Santería

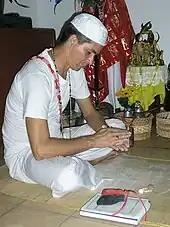
A Cuban "santero" in Havana engaging in a form of divination

Healing is important in Santería, and health problems are the most common reason why people approach a "santero" or "santera" for help. When operating as healers, practitioners are sometimes termed "curanderos", or "osainistas". Particular focuses of Santería healing include skin complaints, gastrointestinal and respiratory problems, sexually transmitted infections, and issues of female reproduction; some practitioners provide concoctions to induce abortion. Santería healers will typically use divination to determine the cause of an ailment before prescribing treatment.